The Food of the Gods (film)

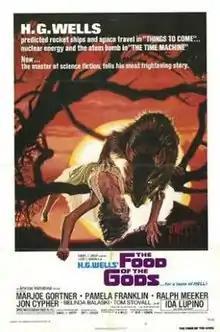
Theatrical release poster by Drew Struzan

H.G. Wells' The Food of the Gods, also billed as just The Food of the Gods, is a 1976 American-Canadian science fiction thriller film released by American International Pictures and was written, produced and directed by Bert I. Gordon. Starring Marjoe Gortner, Pamela Franklin, Ralph Meeker, Jon Cypher, and Ida Lupino, the film was loosely based on a portion of the 1904 H. G. Wells novel "The Food of the Gods and How It Came to Earth". The film reduced Wells' tale to a "nature revenge" plot, common in science fiction films of the time.